Dyke Smith

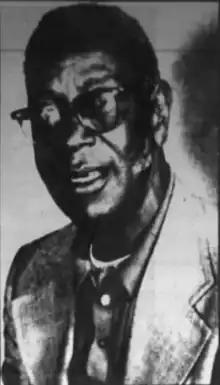

Frank Donald "Dyke" Smith (March 17, 1912 – April 16, 1986) was an American football player and coach. After playing two sports in college for Morris Brown, Smith coached a team in Georgia from 1937 to 1938, Cobb High School in 1939, Edward Waters University in 1940, Alabama A&M University in 1941, and Delaware State University (then Delaware State College) in 1942.